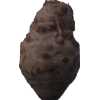
Label: celery